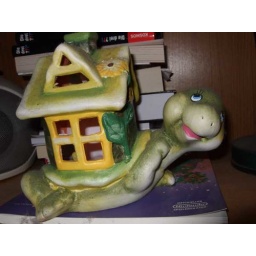
Its a ceramic turtle with house, a candle holder. It looks really lovely with a candle inside! Like someone is living in it.